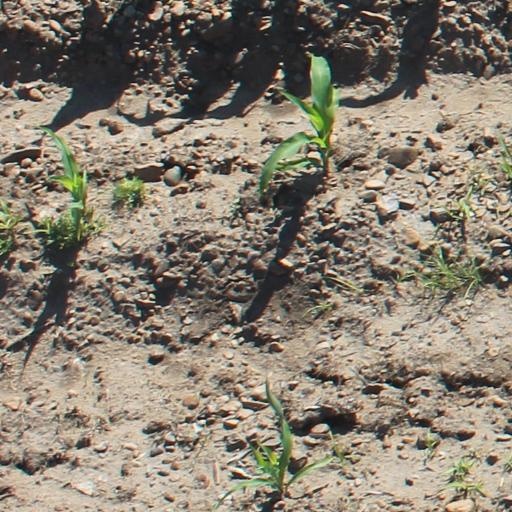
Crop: maize; corn